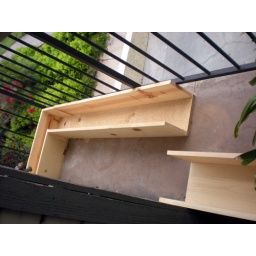
flower box in progress